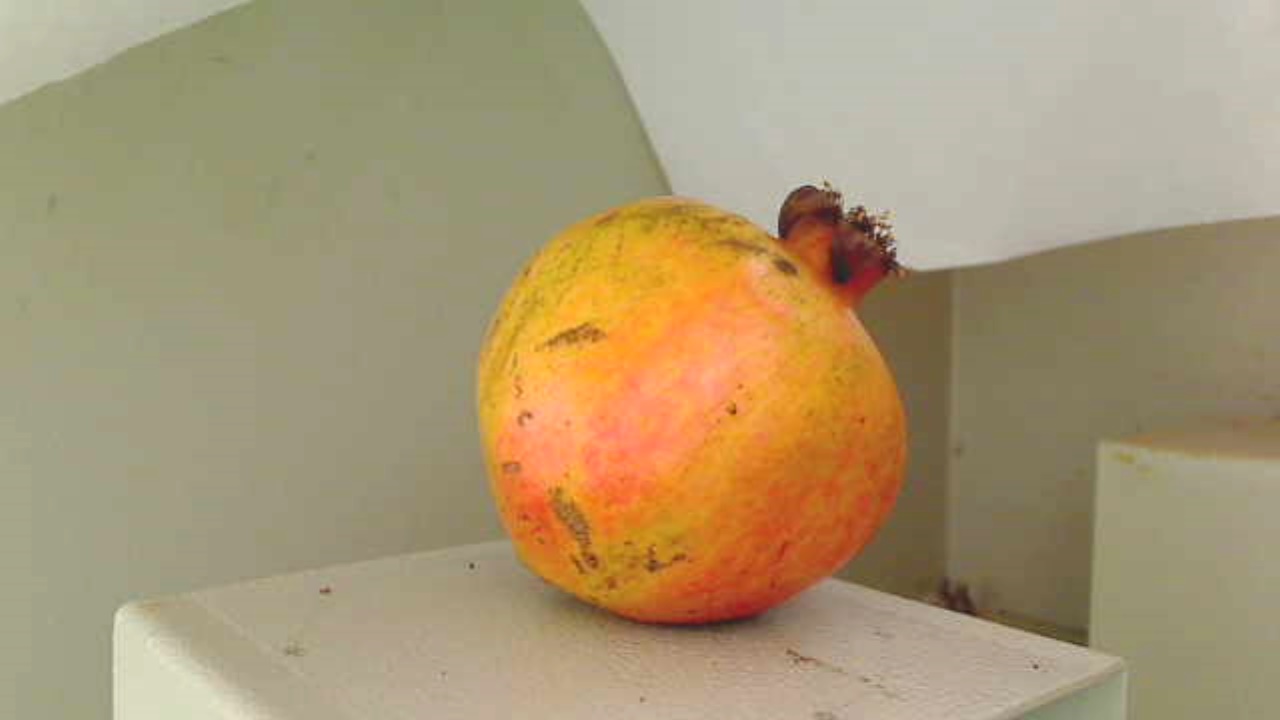
Grade: grade-3
Quality: quality-3